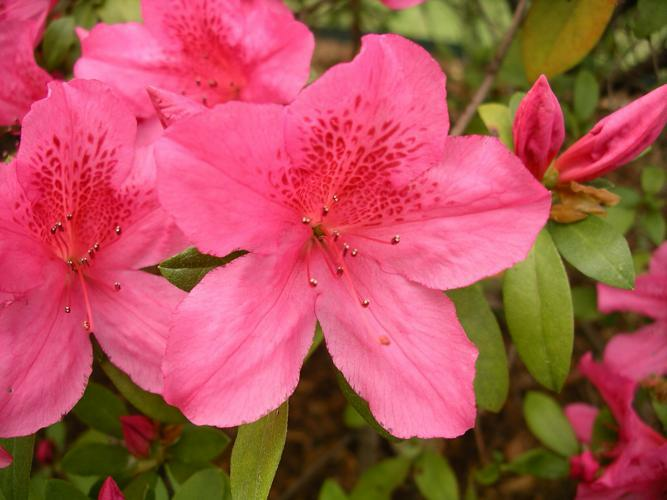
Flower: azalea